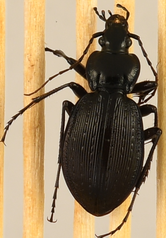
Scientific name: Carabus goryi
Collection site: Mountain Lake Biological Station NEON (MLBS), plot MLBS_009